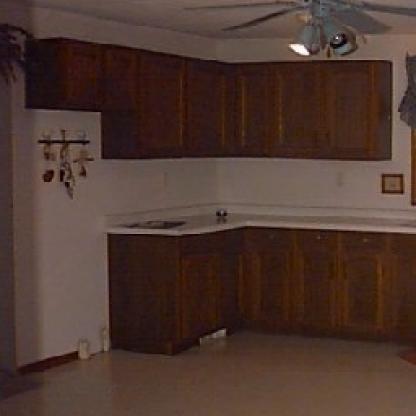
Scene: Indoor